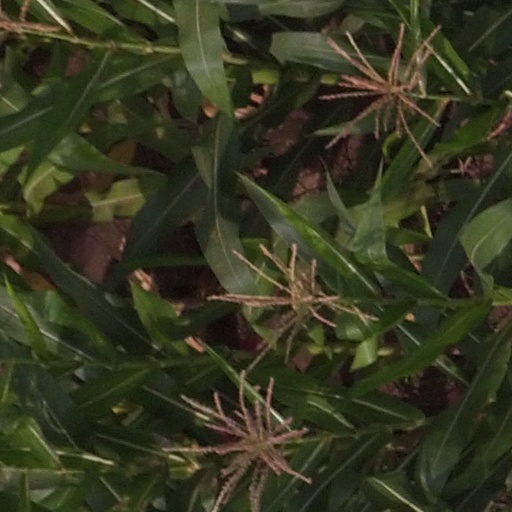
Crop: maize; corn